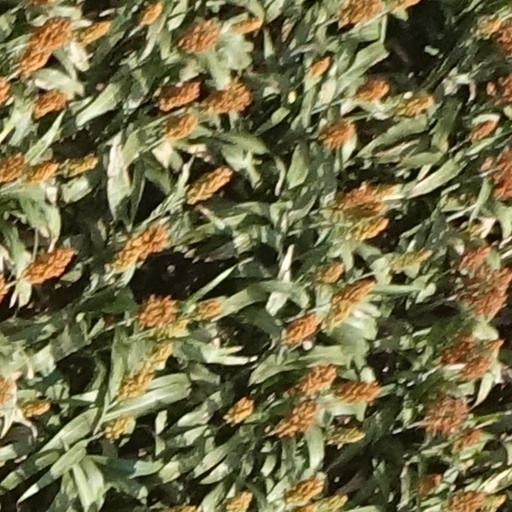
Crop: sorghum